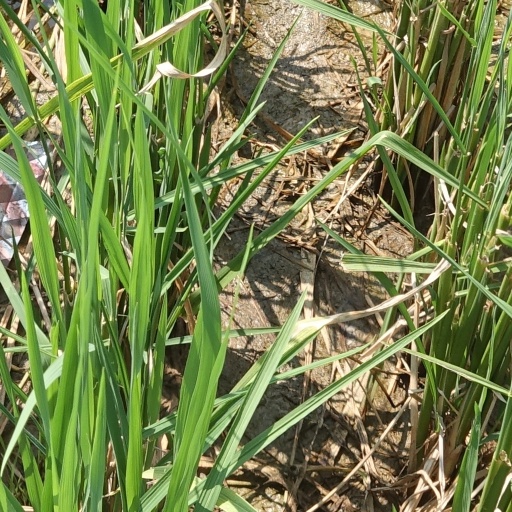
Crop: rice